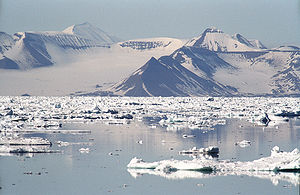
Storfjorden (Svalbard)
Fra Storfjorden på Svalbard.